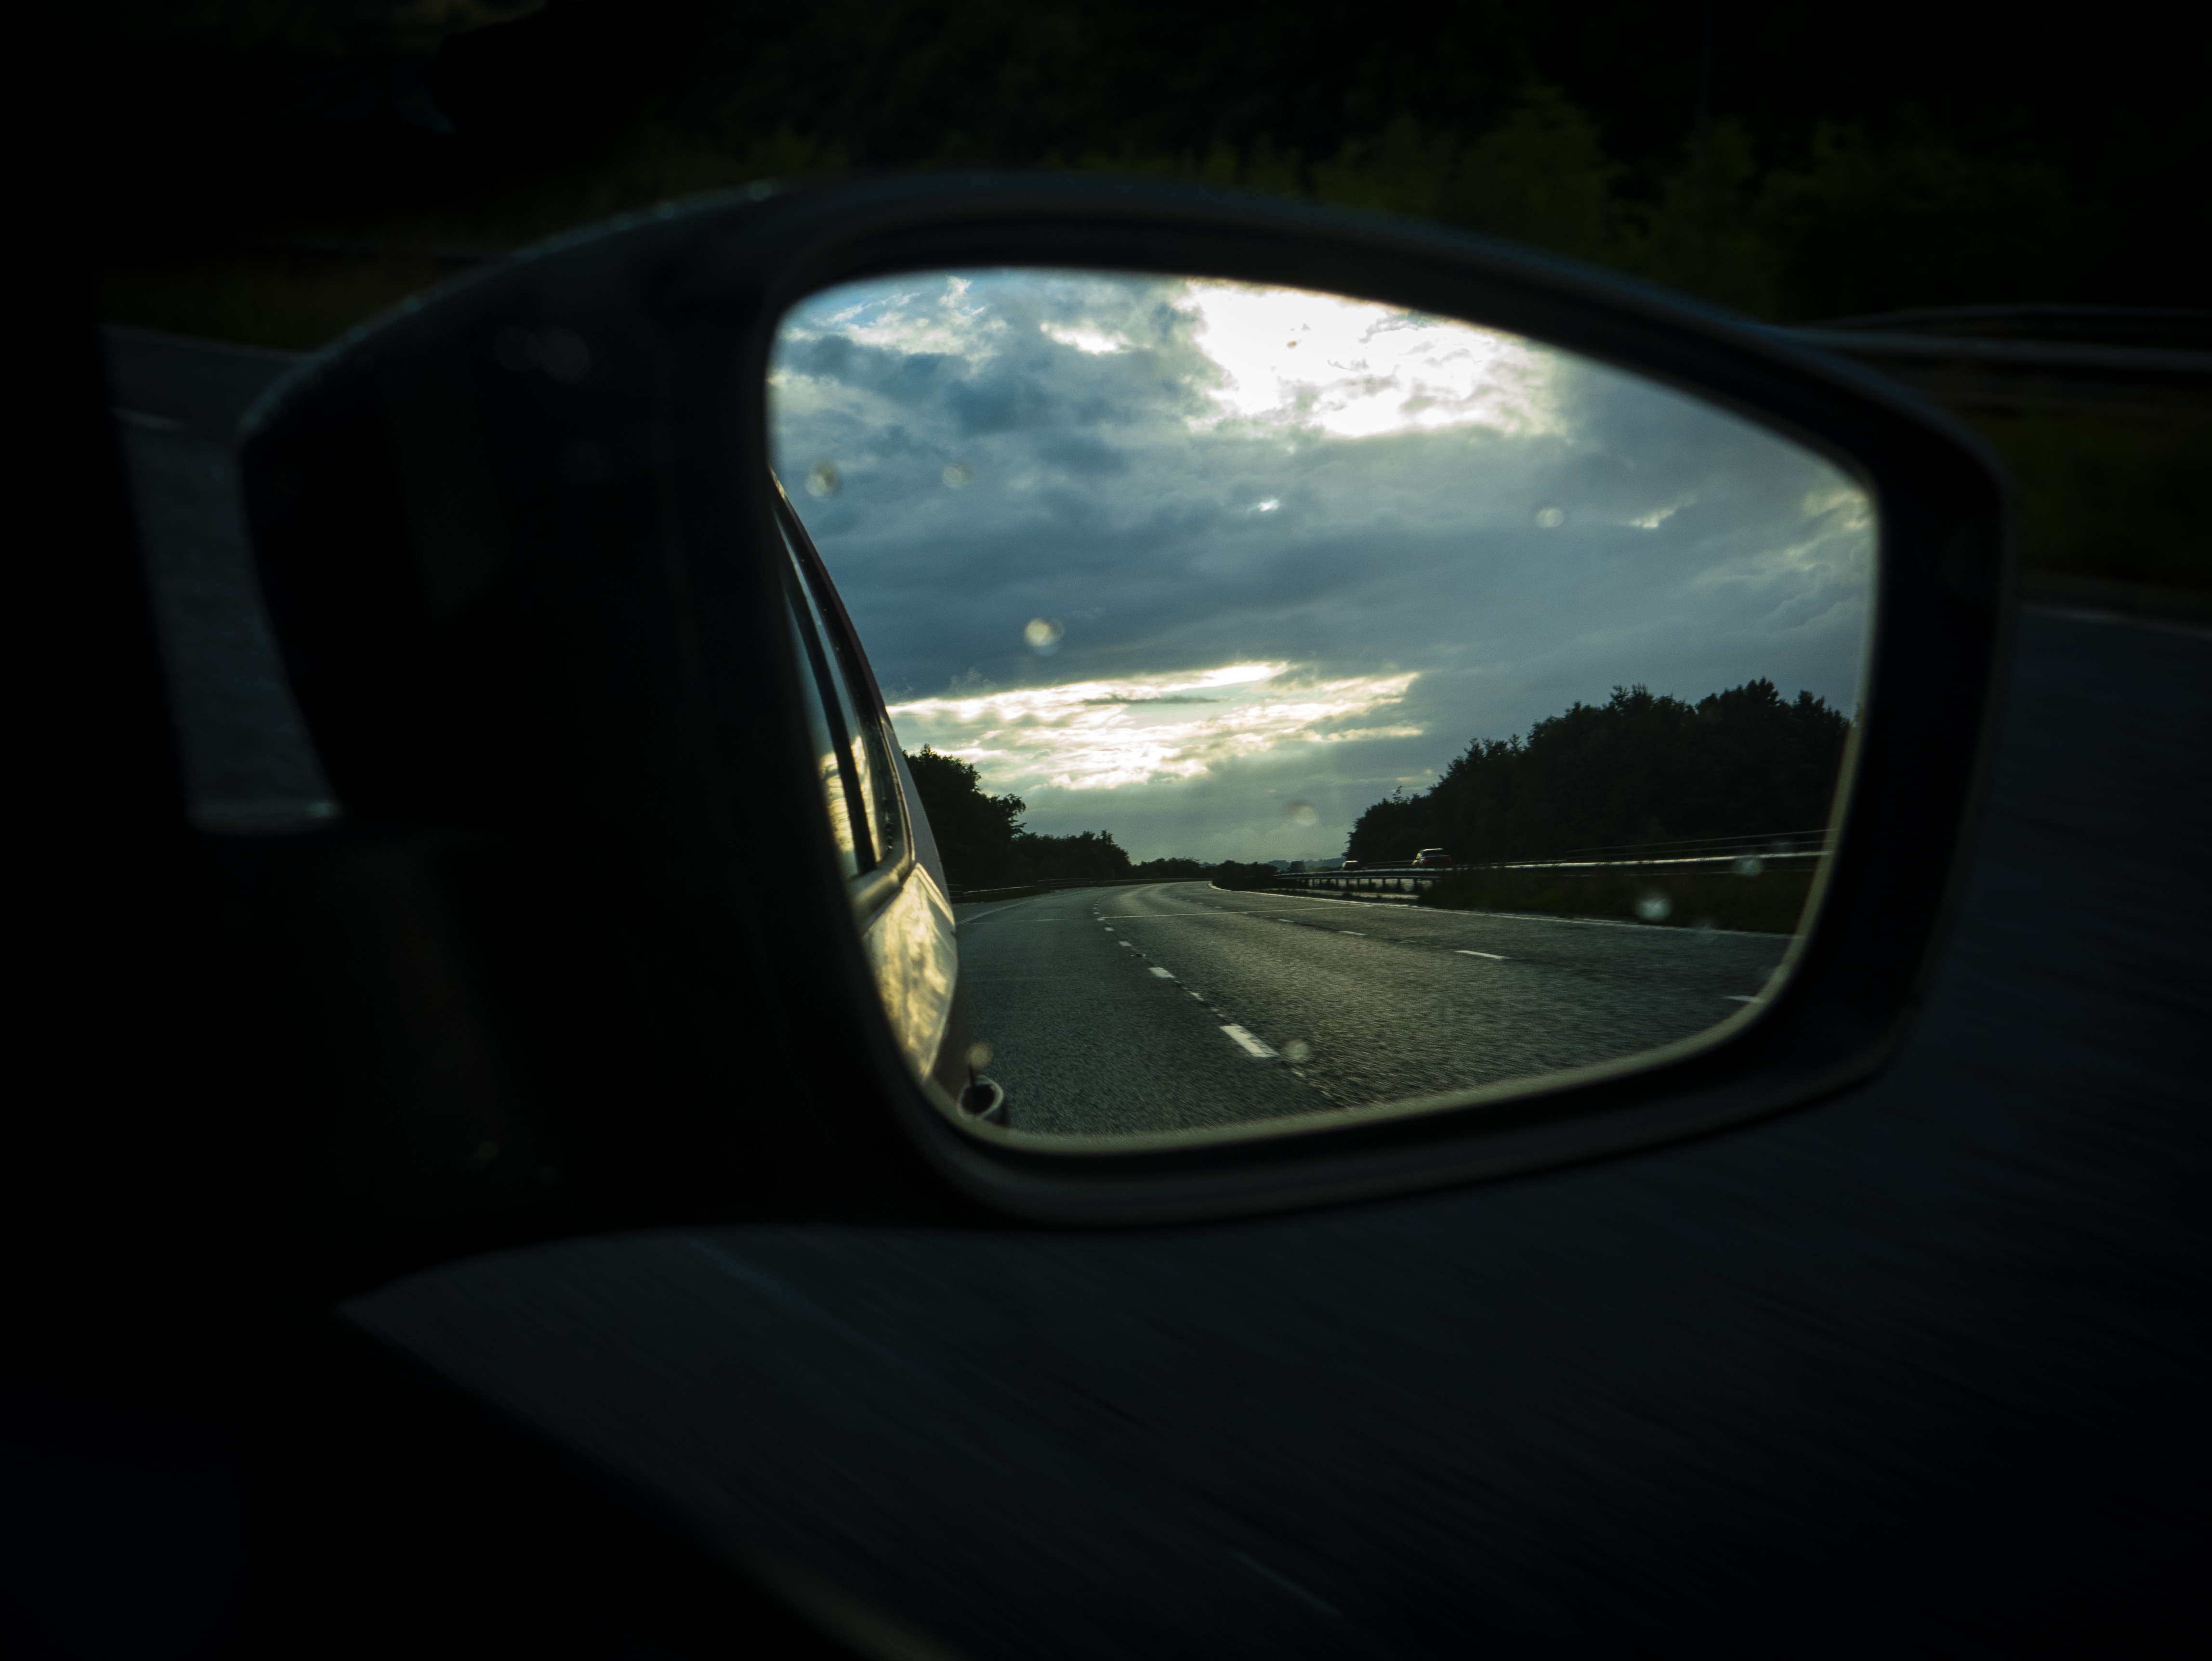
light, car, photography, window, glass, driving, reflection, vehicle, darkness, black, rear view mirror, sunglasses, glasses, shape, automotive exterior, vision care, automotive mirror